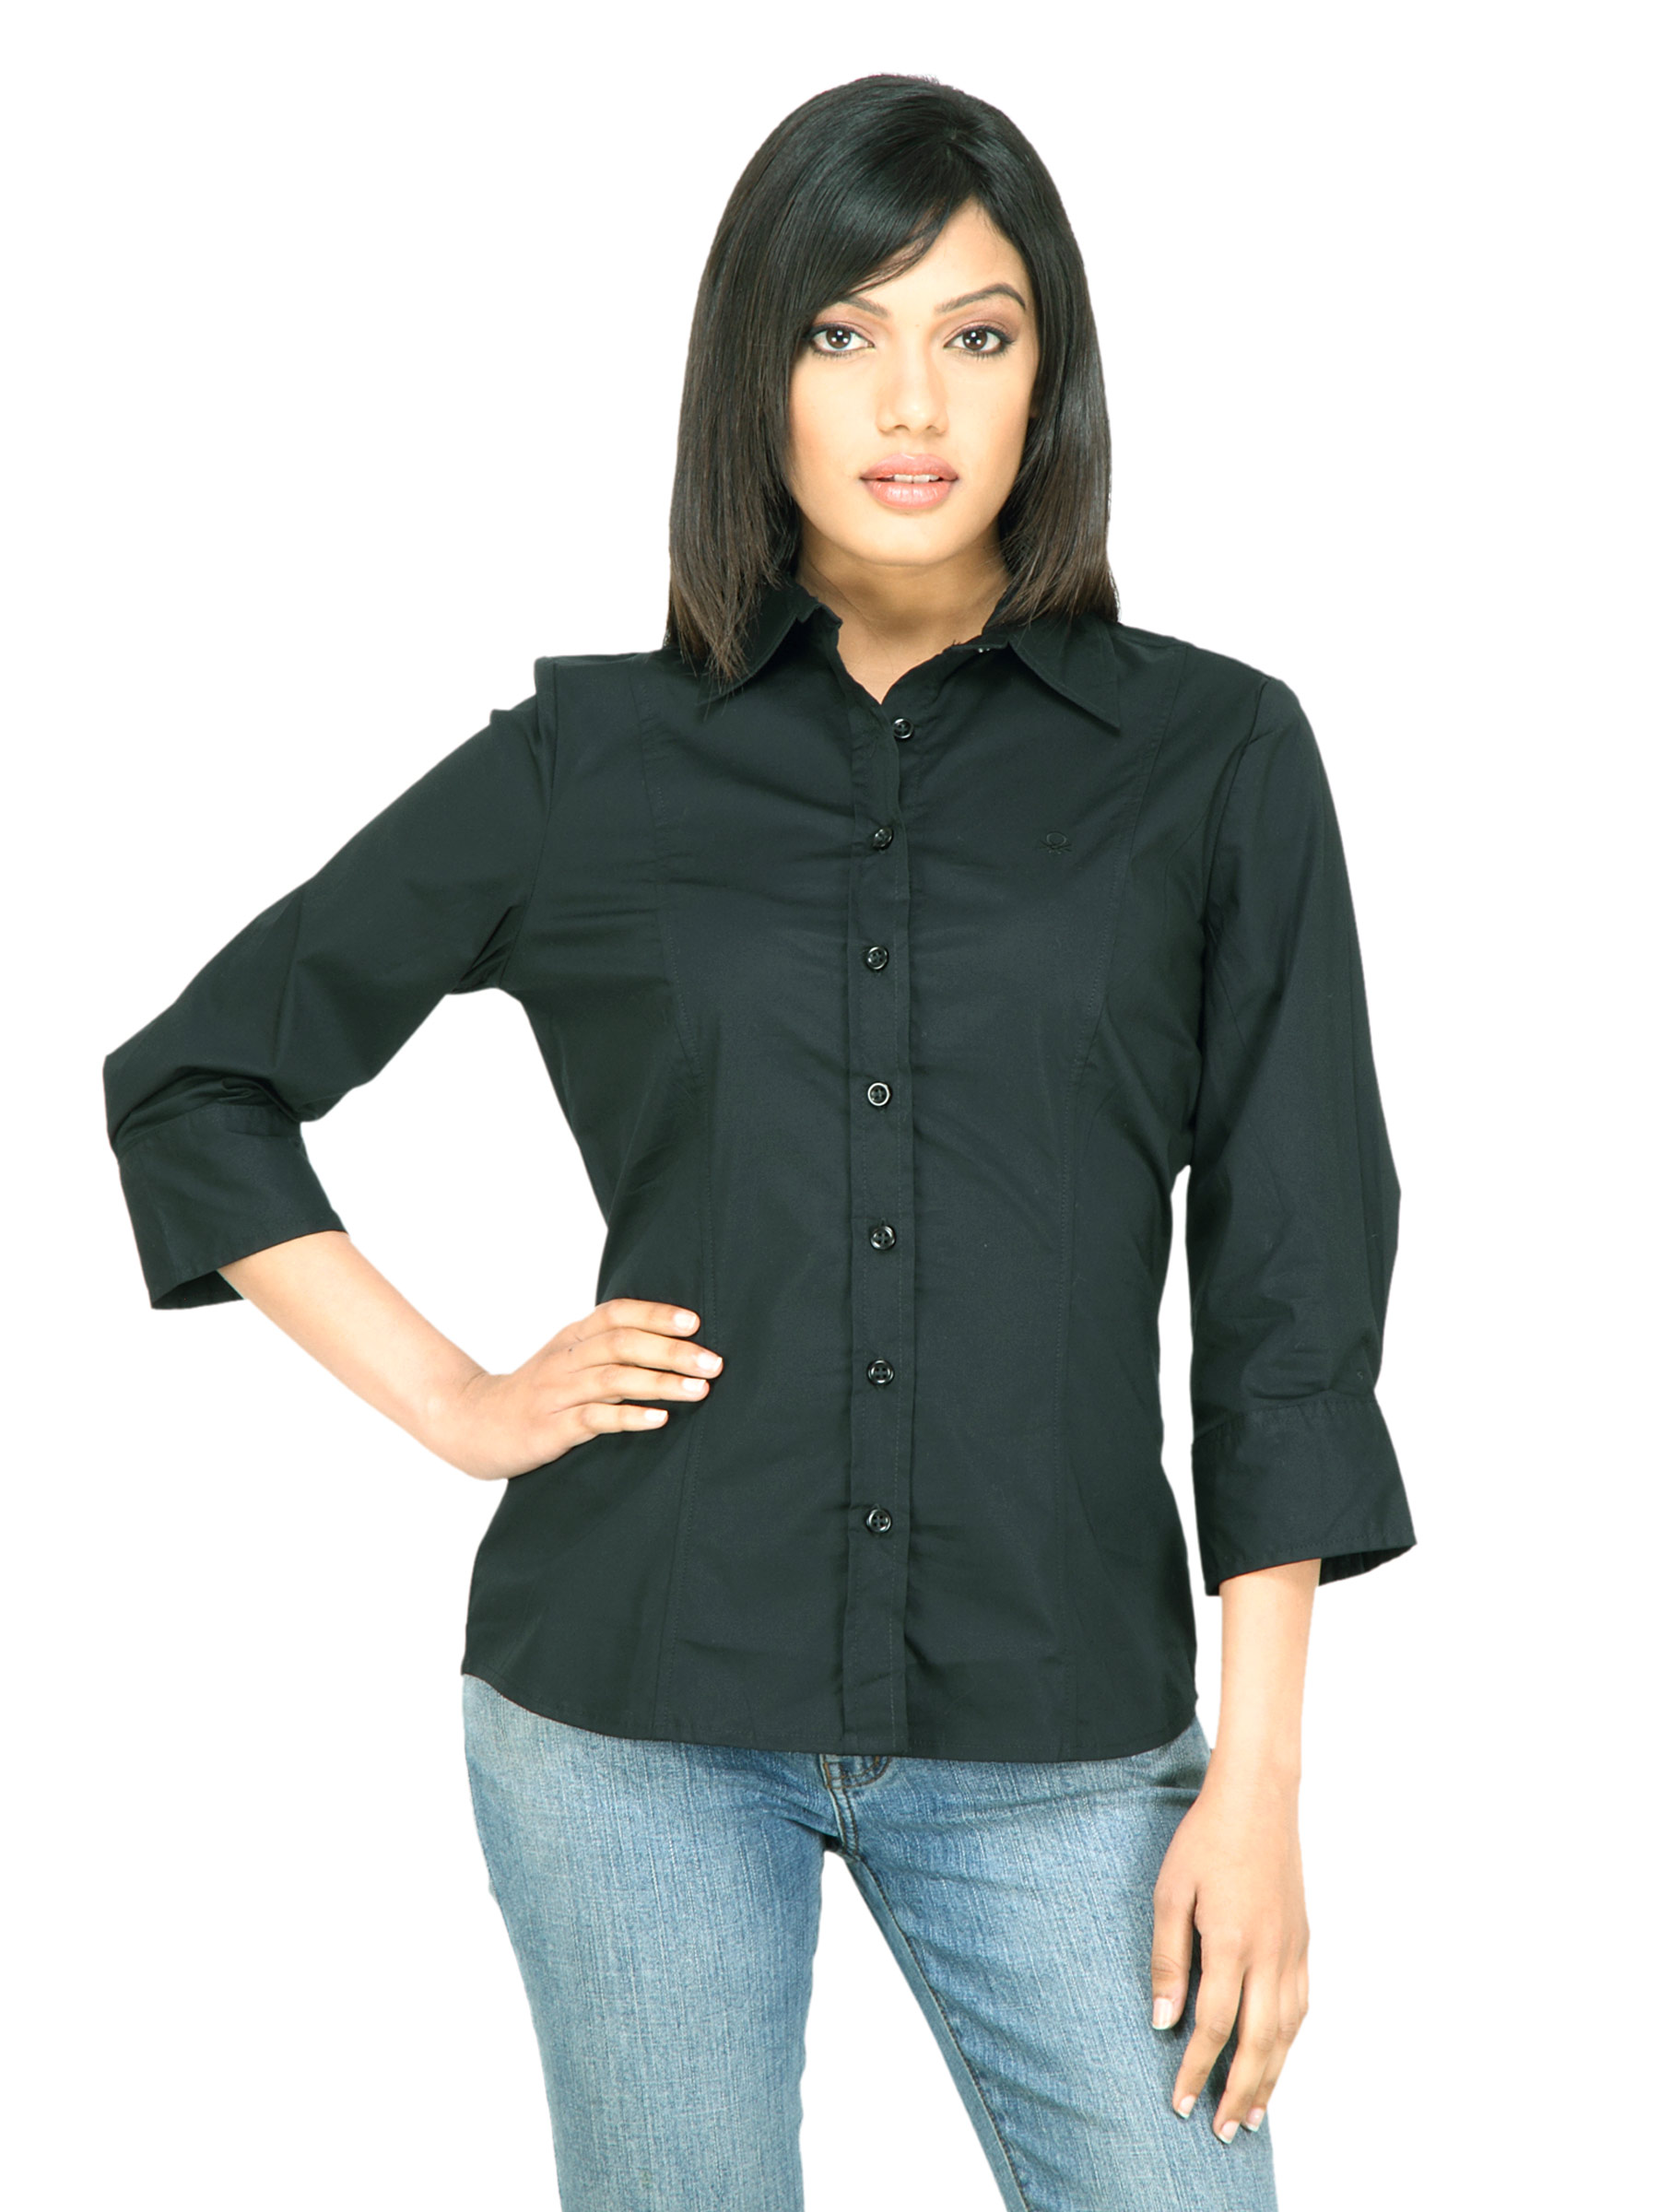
United Colors of Benetton Women Solid Black Shirt
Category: Apparel / Topwear / Shirts
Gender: Women
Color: Black
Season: Summer 2011
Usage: Casual